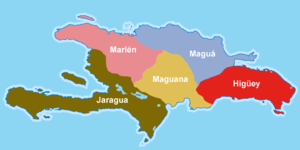
Hispaniola ou Haïti, aussi appelée jadis Saint-Domingue, est une île des Caraïbes, la plus peuplée des Antilles avec 21 millions d'habitants en 2015, et avec 76 000 km² la deuxième en superficie après l'île de Cuba. C'est en outre la 22ᵉ plus grande île du monde. Elle est partagée entre deux pays : Haïti et la République dominicaine.
La Capitainerie générale de Saint-Domingue fut créée en 1535 et était rattachée à la Nouvelle-Espagne et à la « Real Audiencia de Saint-Domingue ».
Les Caciquats d'Hispaniola furent les cinq territoires indépendants de l'île d'Hispaniola, chacun gouverné par un cacique. Ce gouvernement était héréditaire et totalement absolu, la population devant obéissance et soumission au cacique.
La République dominicaine occupe les deux-tiers de l'est de l'île d'Hispaniola, dans les Grandes Antilles. Le tiers occidental de l'île appartient à Haïti.